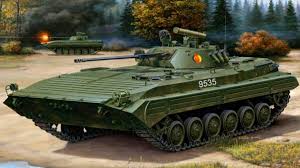
Label: BMP